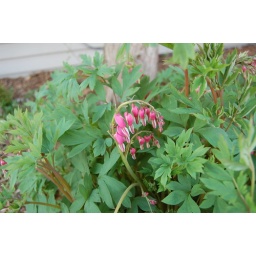
Bleeding hearts as they emerged, and boy did they emerge.This plant has tripled in size in just one year after planting!